Alexander III of Russia

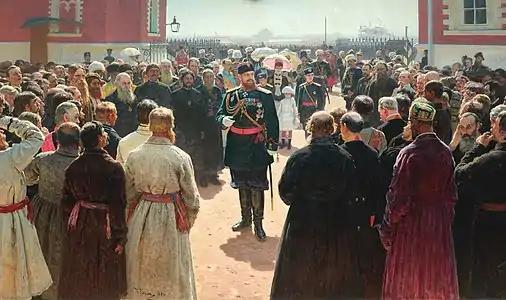
Alexander receiving rural district elders in the yard of Petrovsky Palace in Moscow; painting by Ilya Repin

On 13 March 1881 (N.S.) Alexander's father, Alexander II, was assassinated by members of the organization Narodnaya Volya. As a result, Alexander ascended to the Russian imperial throne in the village of Nennal. He and Maria Feodorovna were officially crowned and anointed at the Assumption Cathedral in Moscow on 27 May 1883. Alexander's ascension to the throne was followed by an outbreak of anti-Jewish riots.